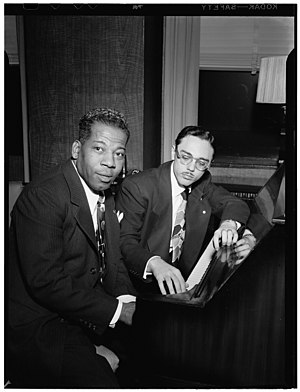
George David Weiss
"George David Weiss var en amerikansk sangskriver, der især er kendt for at have skrevet ""Can't Help Falling In Love"", som blev et stort hit for Elvis Presley, samt ""What a Wonderful World"", som Louis Armstrong fik et tilsvarende stort hit med.